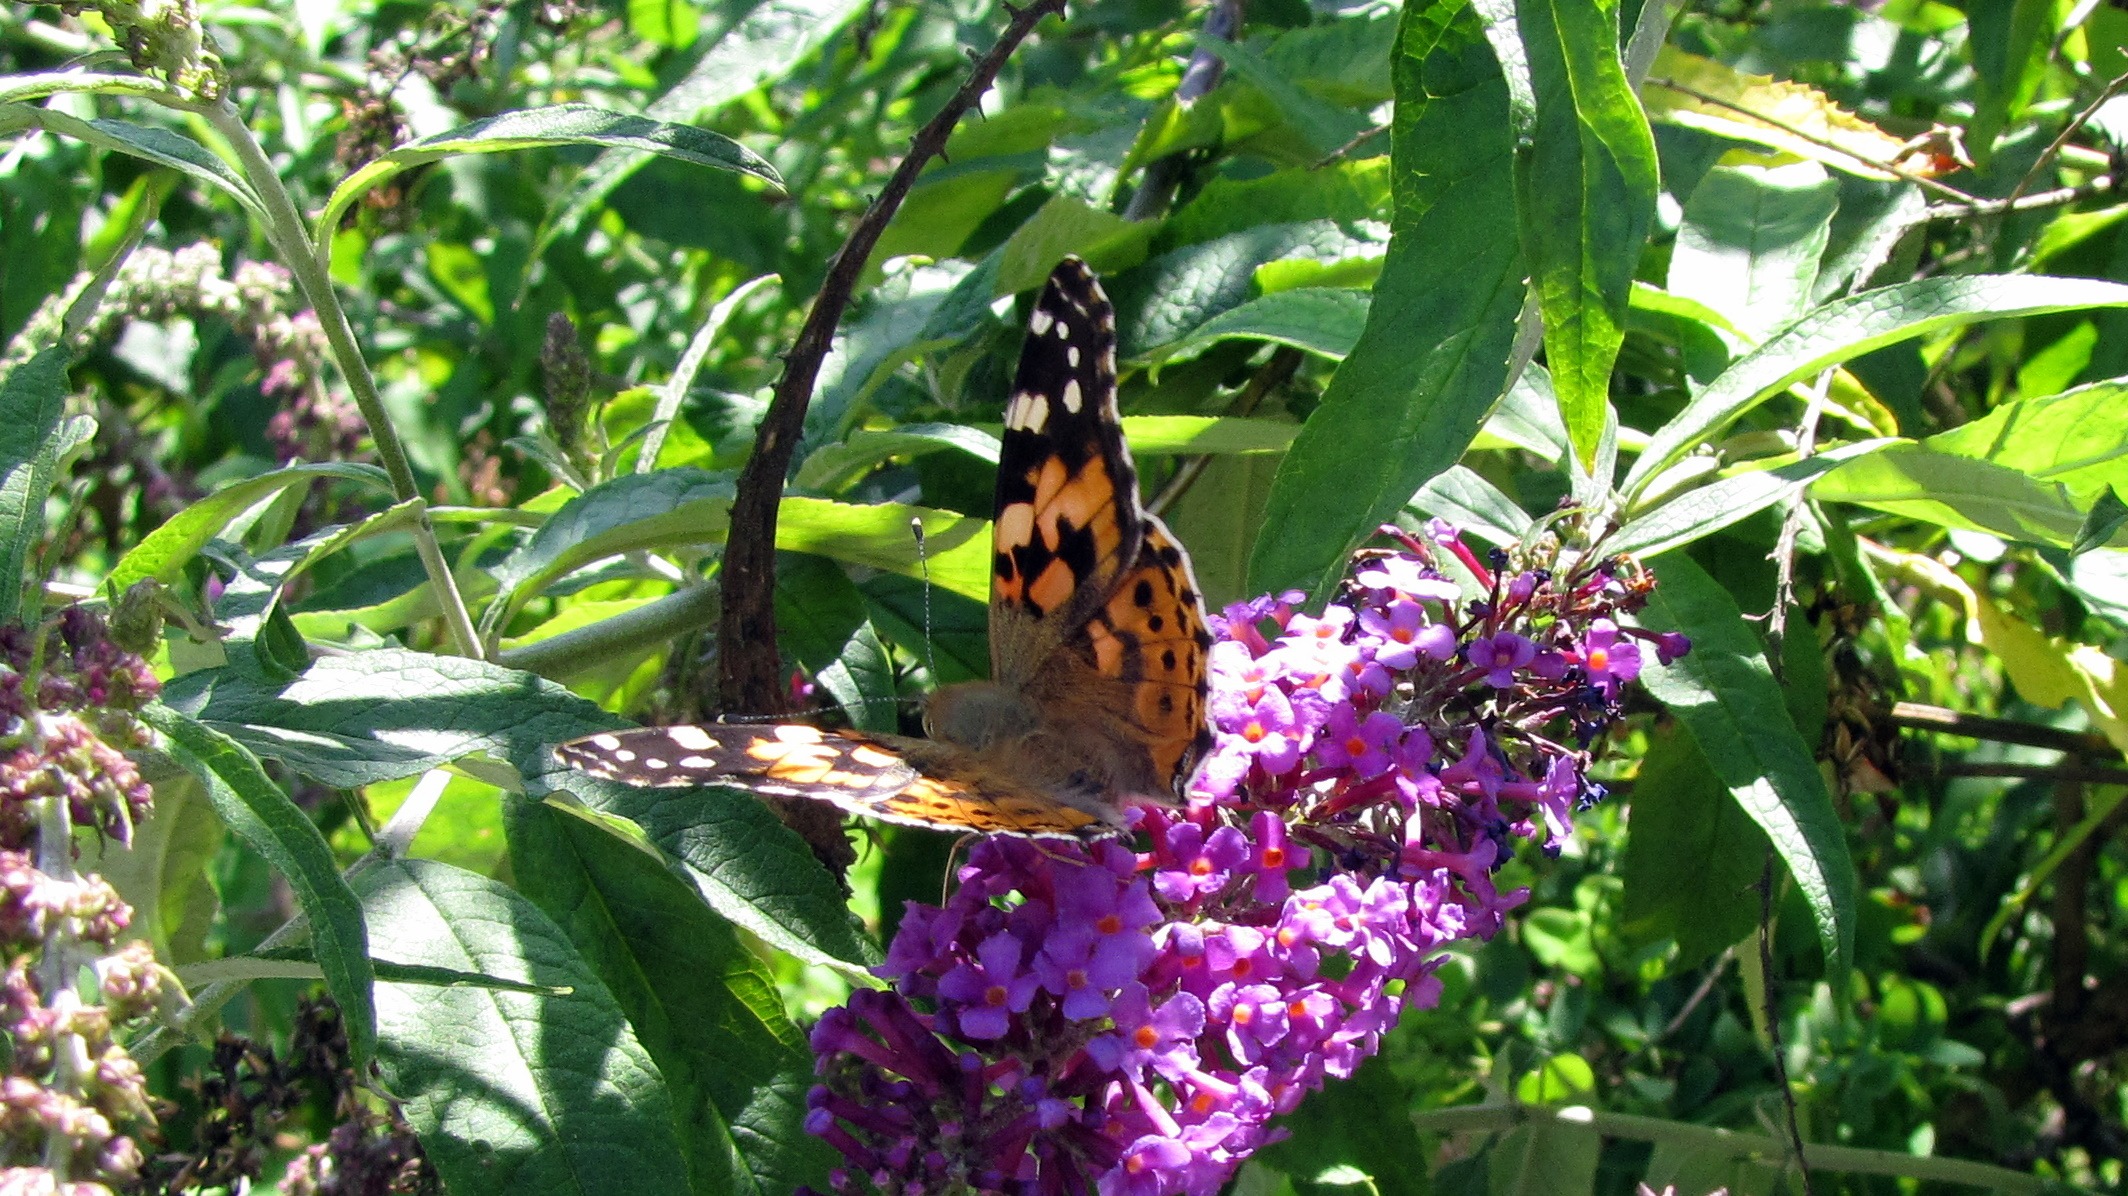
flower, purple, wildlife, jungle, insect, botany, butterfly, garden, flora, fauna, invertebrate, lilac, nectar, painted lady, pollinator, moths and butterflies